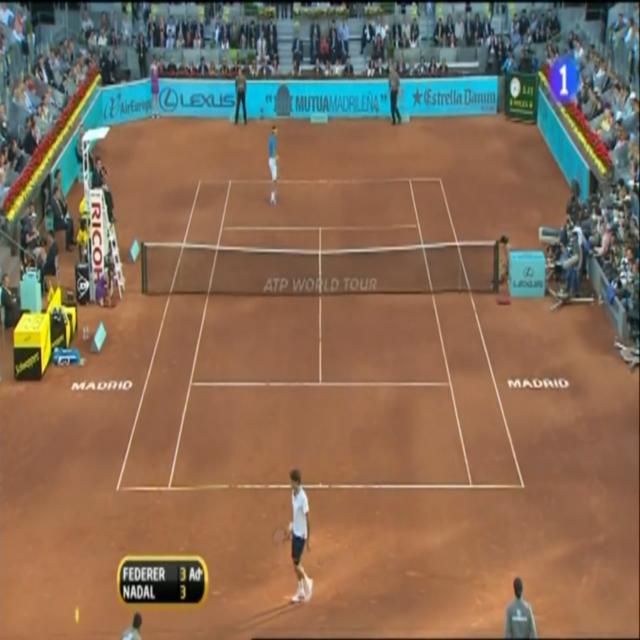
Player A stands far behind the baseline while player B stands within the tennis field.